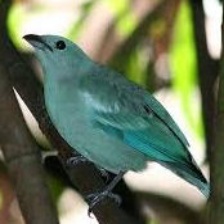
Species: AZURE TANAGER
Scientific name: THRAUPIS CYANOPTERA